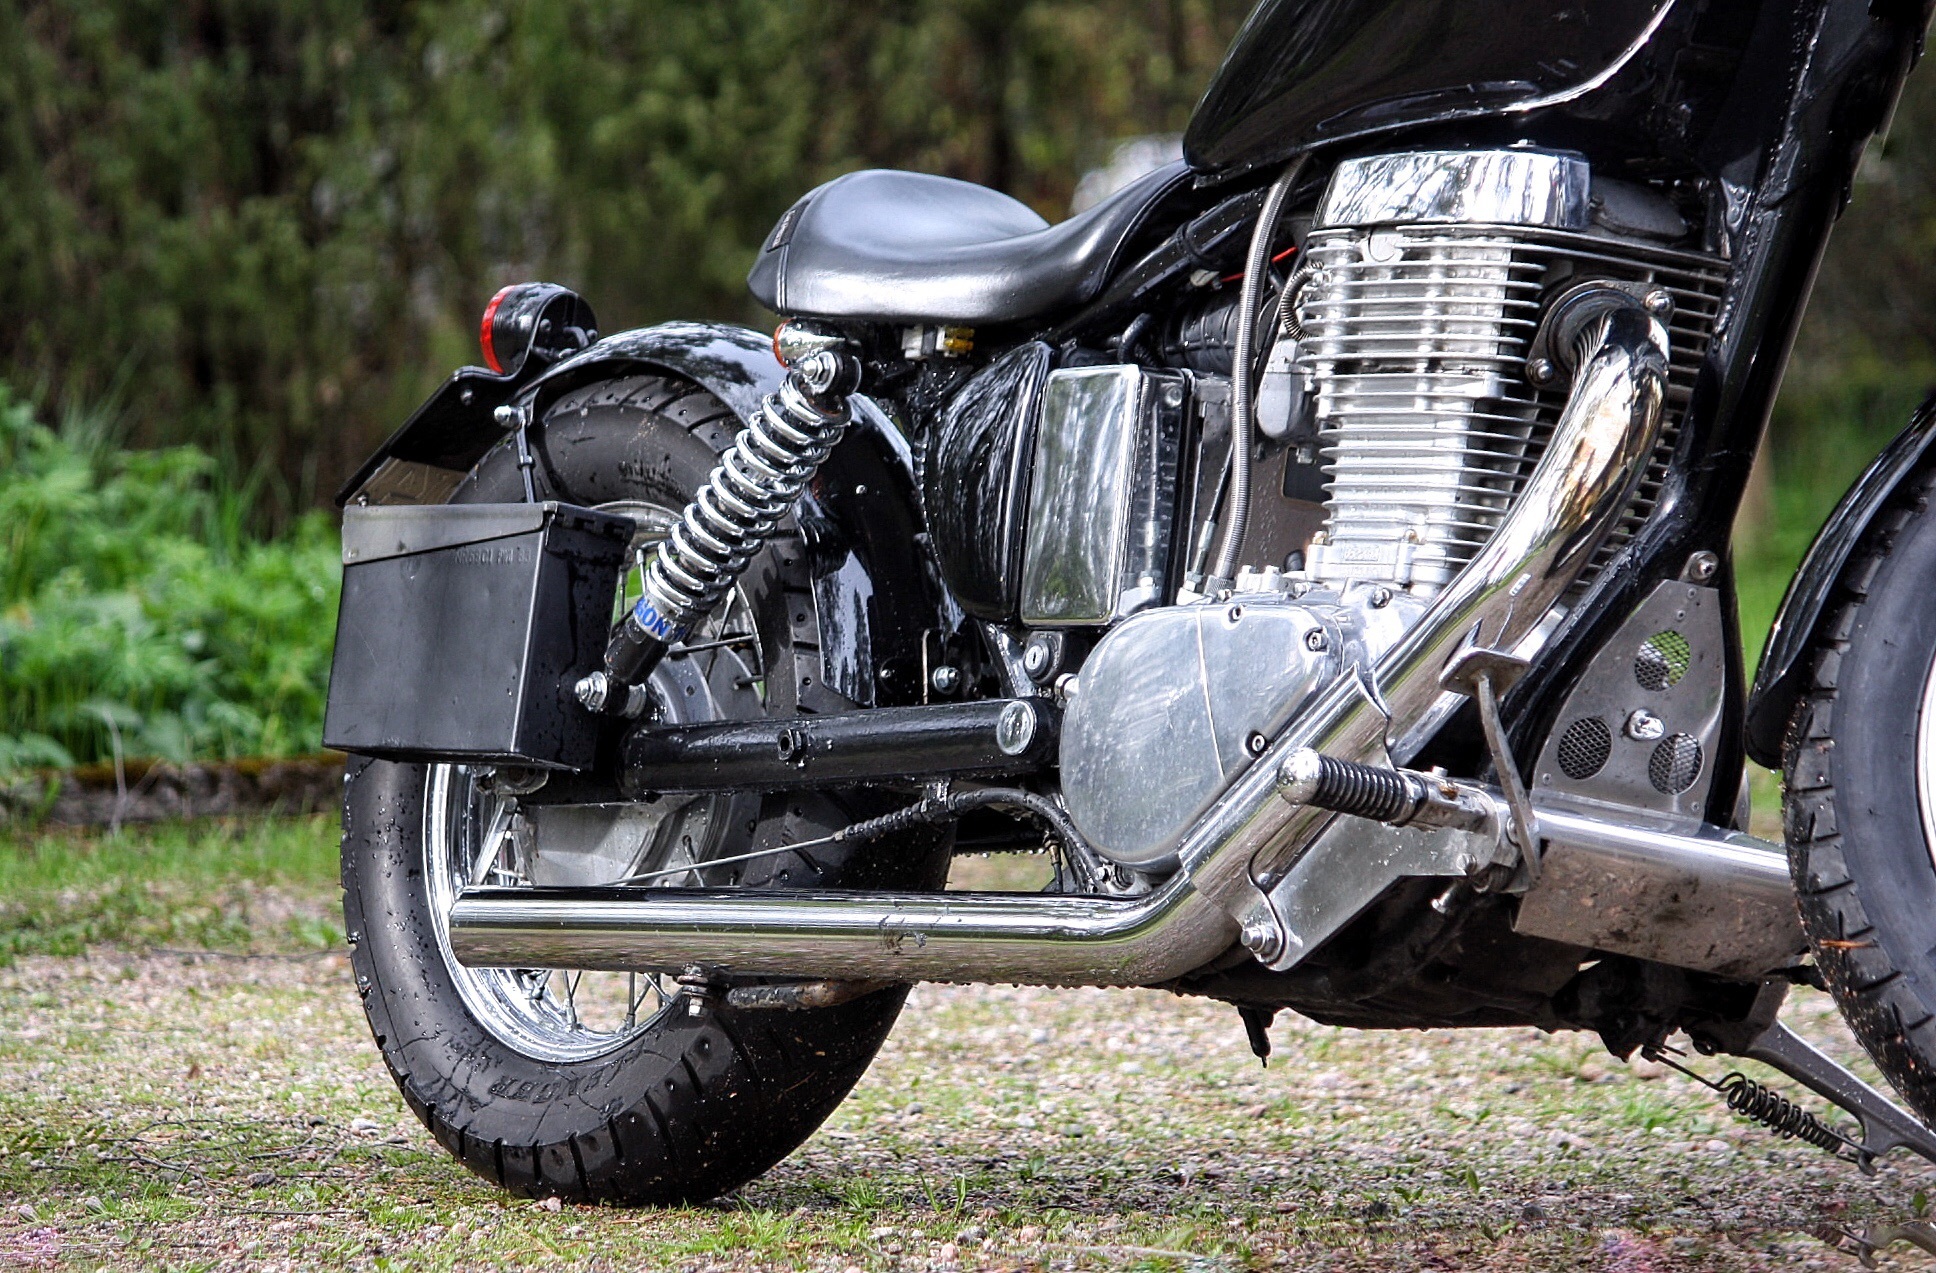
car, wheel, bike, vehicle, motorcycle, suzuki, chopper, savage, cruiser, motorcycling, mp, land vehicle, automobile make